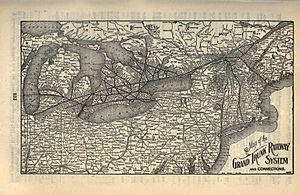
La ligne ferroviaire du corridor Québec - Windsor est une ligne de chemin de fer du Canada qui relie les villes de Québec et Windsor, avec des sections vers Ottawa, Sarnia et Niagara Falls.
La Compagnie de chemin de fer du Grand Tronc du Canada, couramment appelé le Grand Tronc, est une compagnie de chemin de fer canadienne, créée en 1852, pour relier Montréal à Toronto.